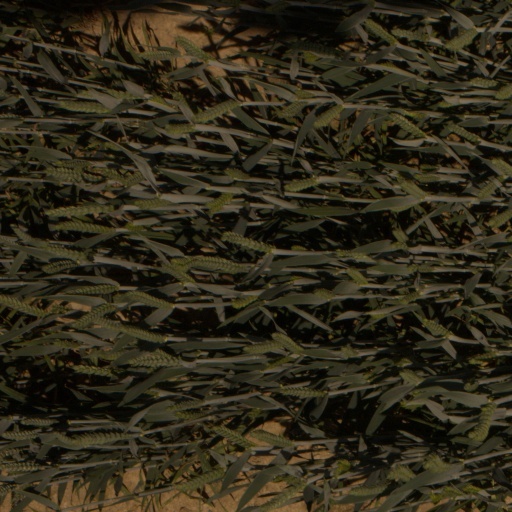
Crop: wheat